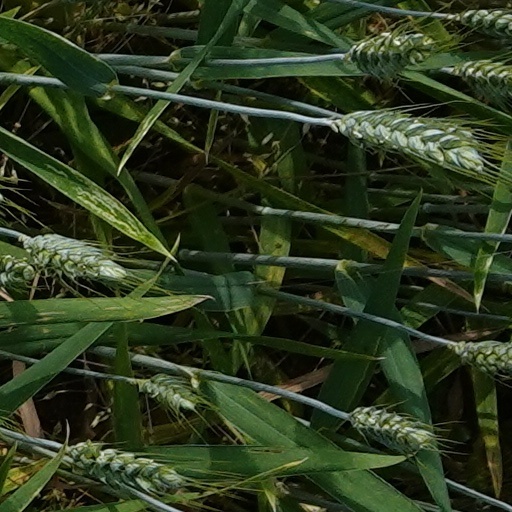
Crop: wheat